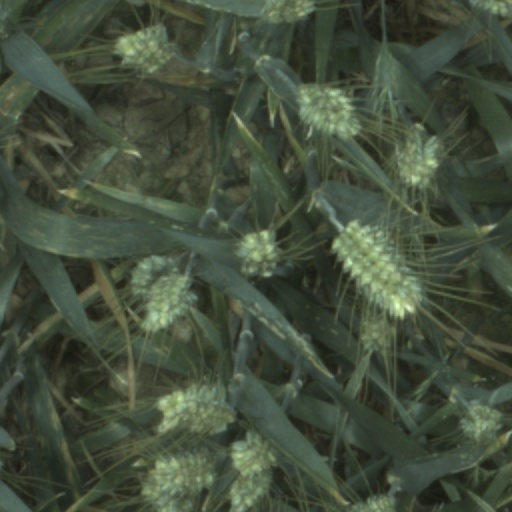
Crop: wheat